Presidency of Muhammad Khatami

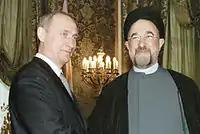
Vladimir Putin, president of Russia meeting Khatami in Sa'd Abad Palace.

During Khatami's presidency, Iran's foreign policy began a process of moving from confrontation to conciliation. In Khatami's notion of foreign policy, there was no "clash of civilizations", he favoured instead a "dialogue among civilizations". Relations with the US remained marred by mutual suspicion and distrust, but during Khatami's two terms, Tehran increasingly made efforts to play a greater role in the Persian Gulf region and beyond.